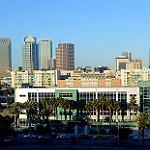
Scene: Outdoor